Newton-on-Ouse

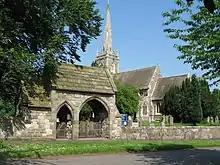
All Saints Church Newton-on-Ouse

There has been a church in Newton since Saxon times. Originally dedicated to All Saints, it was known as St Mary's around 1848–1890 before reverting to All Saints' Church. The current Grade II listed building dates from 1849, although the tower is approximately 900 years old. The church was rebuilt twice in the 19th century, first in 1839 and then again in 1849. Both rebuilds were financed by the Dawnay family who resided at nearby Beningbrough Hall. John Oates was commissioned by the 6th Viscount Downe, William Henry Dawnay, to rebuild the body of the church and this was completed in 1839. Just ten years later Dawnay's daughter, the Hon. Lydia Dawnay, commissioned George Townsend Andrews to rebuild the church and it was at this stage that the magnificent spire, 150 ft from the ground, was added. William Dawnay, 6th Viscount Downe, and his wife are interred in the church with the fine memorial brass that once covered the tomb now fixed to the chancel wall. As of 2015, the Priest-in-Charge was Rev. Malcolm Wainwright.